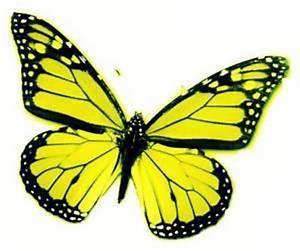
butterfly